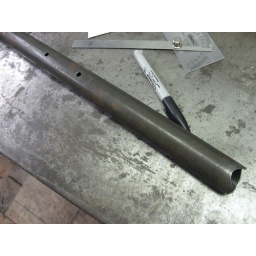
water bottle holes drilled in the DT